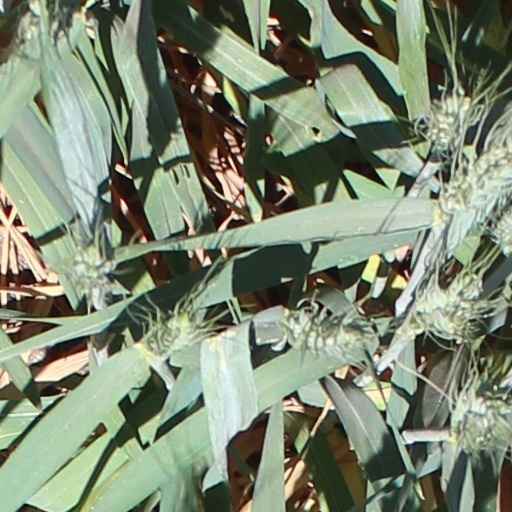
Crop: wheat